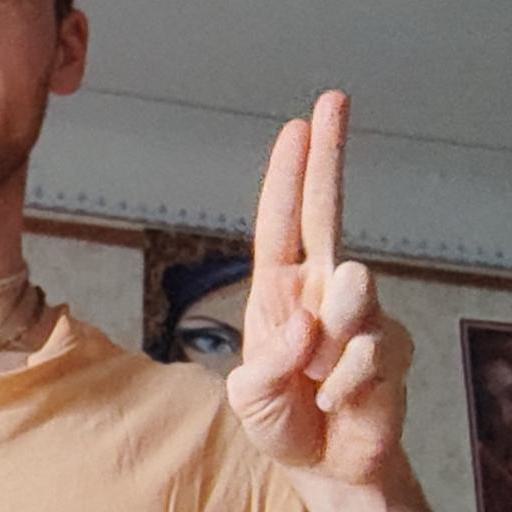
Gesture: two_up